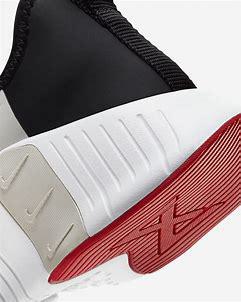
Brand: Nike
Model: Free Metcon 3